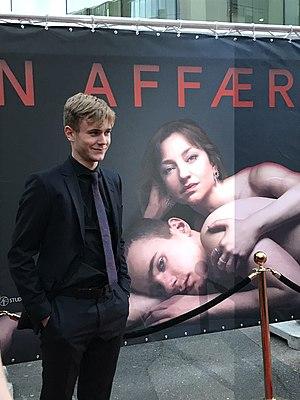
Tarjei Sandvik Moe est un acteur norvégien né le 24 mai 1999 à Oslo, en Norvège.